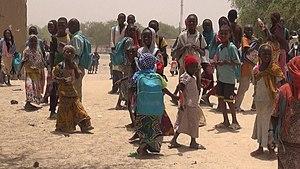
Des enfants à la sortie de l'école à Bosso dans la région de Diffa, Niger, le 19 avril 2017 (VOA/Nicolas Pinault)